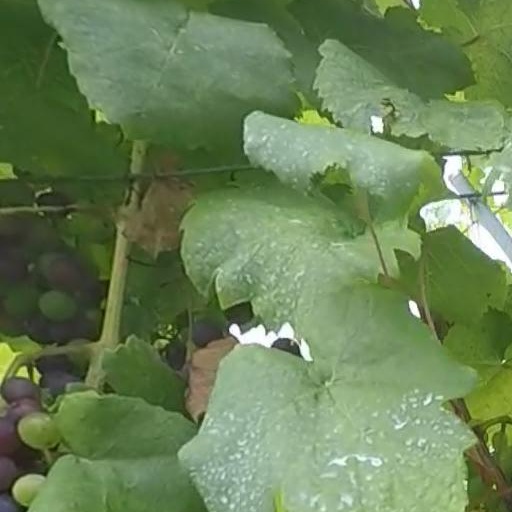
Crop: grape